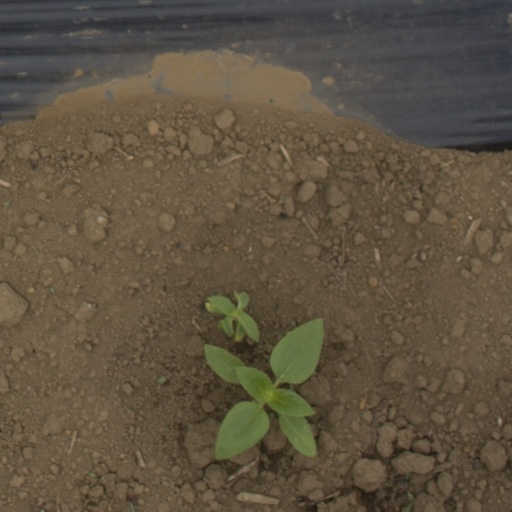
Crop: Jerusalem artichoke